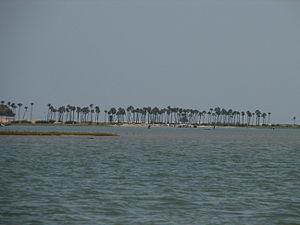
Le lac Pulicat est un lac du sud de l'Inde, aux confins du Tamil Nadu et de l’Andhra Pradesh. C'est le deuxième lac ou lagon d'eau saumâtre du pays.